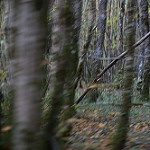
Label: forest